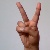
The image shows a hand gesture representing the letter 'V' in Indian Sign Language.